Tracy Bond

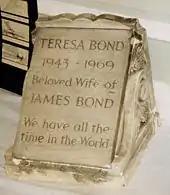
The tombstone of James Bond's wife, Teresa, which Bond visits in "For Your Eyes Only". Shown at a James Bond convention in 1992.

Tracy's wedding dress is now kept at the Admiral Hotel in Milan, along with a collection of "James Bond" and "Chitty-Chitty-Bang-Bang" items.